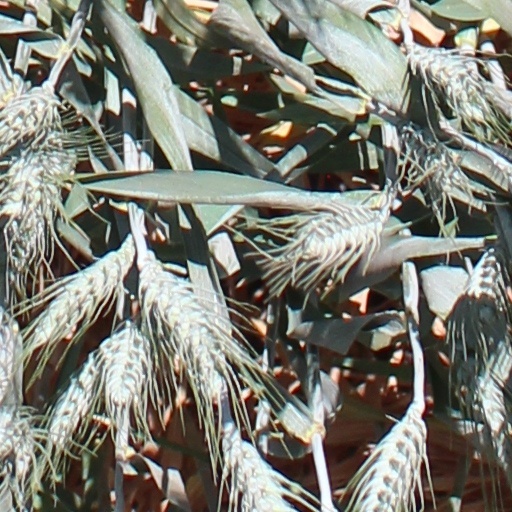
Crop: wheat